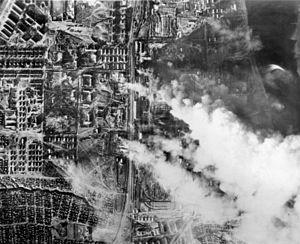
La bataille de Stalingrad est la succession des combats qui, du 17 juillet 1942 au 2 février 1943, ont opposé les forces de l'URSS à celles du Troisième Reich et de ses alliés assaillant la ville de Stalingrad. Cette « bataille » d'un peu plus de six mois s'est déroulée en fait en quatre phases, l'approche de la ville par les armées de l’Axe, les combats urbains pour sa conquête à partir de septembre 1942, puis la contre-offensive soviétique, jusqu'à l'encerclement et à la reddition des troupes allemandes. L'ensemble de ces combats, dans et hors de la ville, ont coûté la vie à plus de 800 000 Soviétiques, civils et combattants, et à 400 000 militaires allemands, roumains, italiens, hongrois et croates.